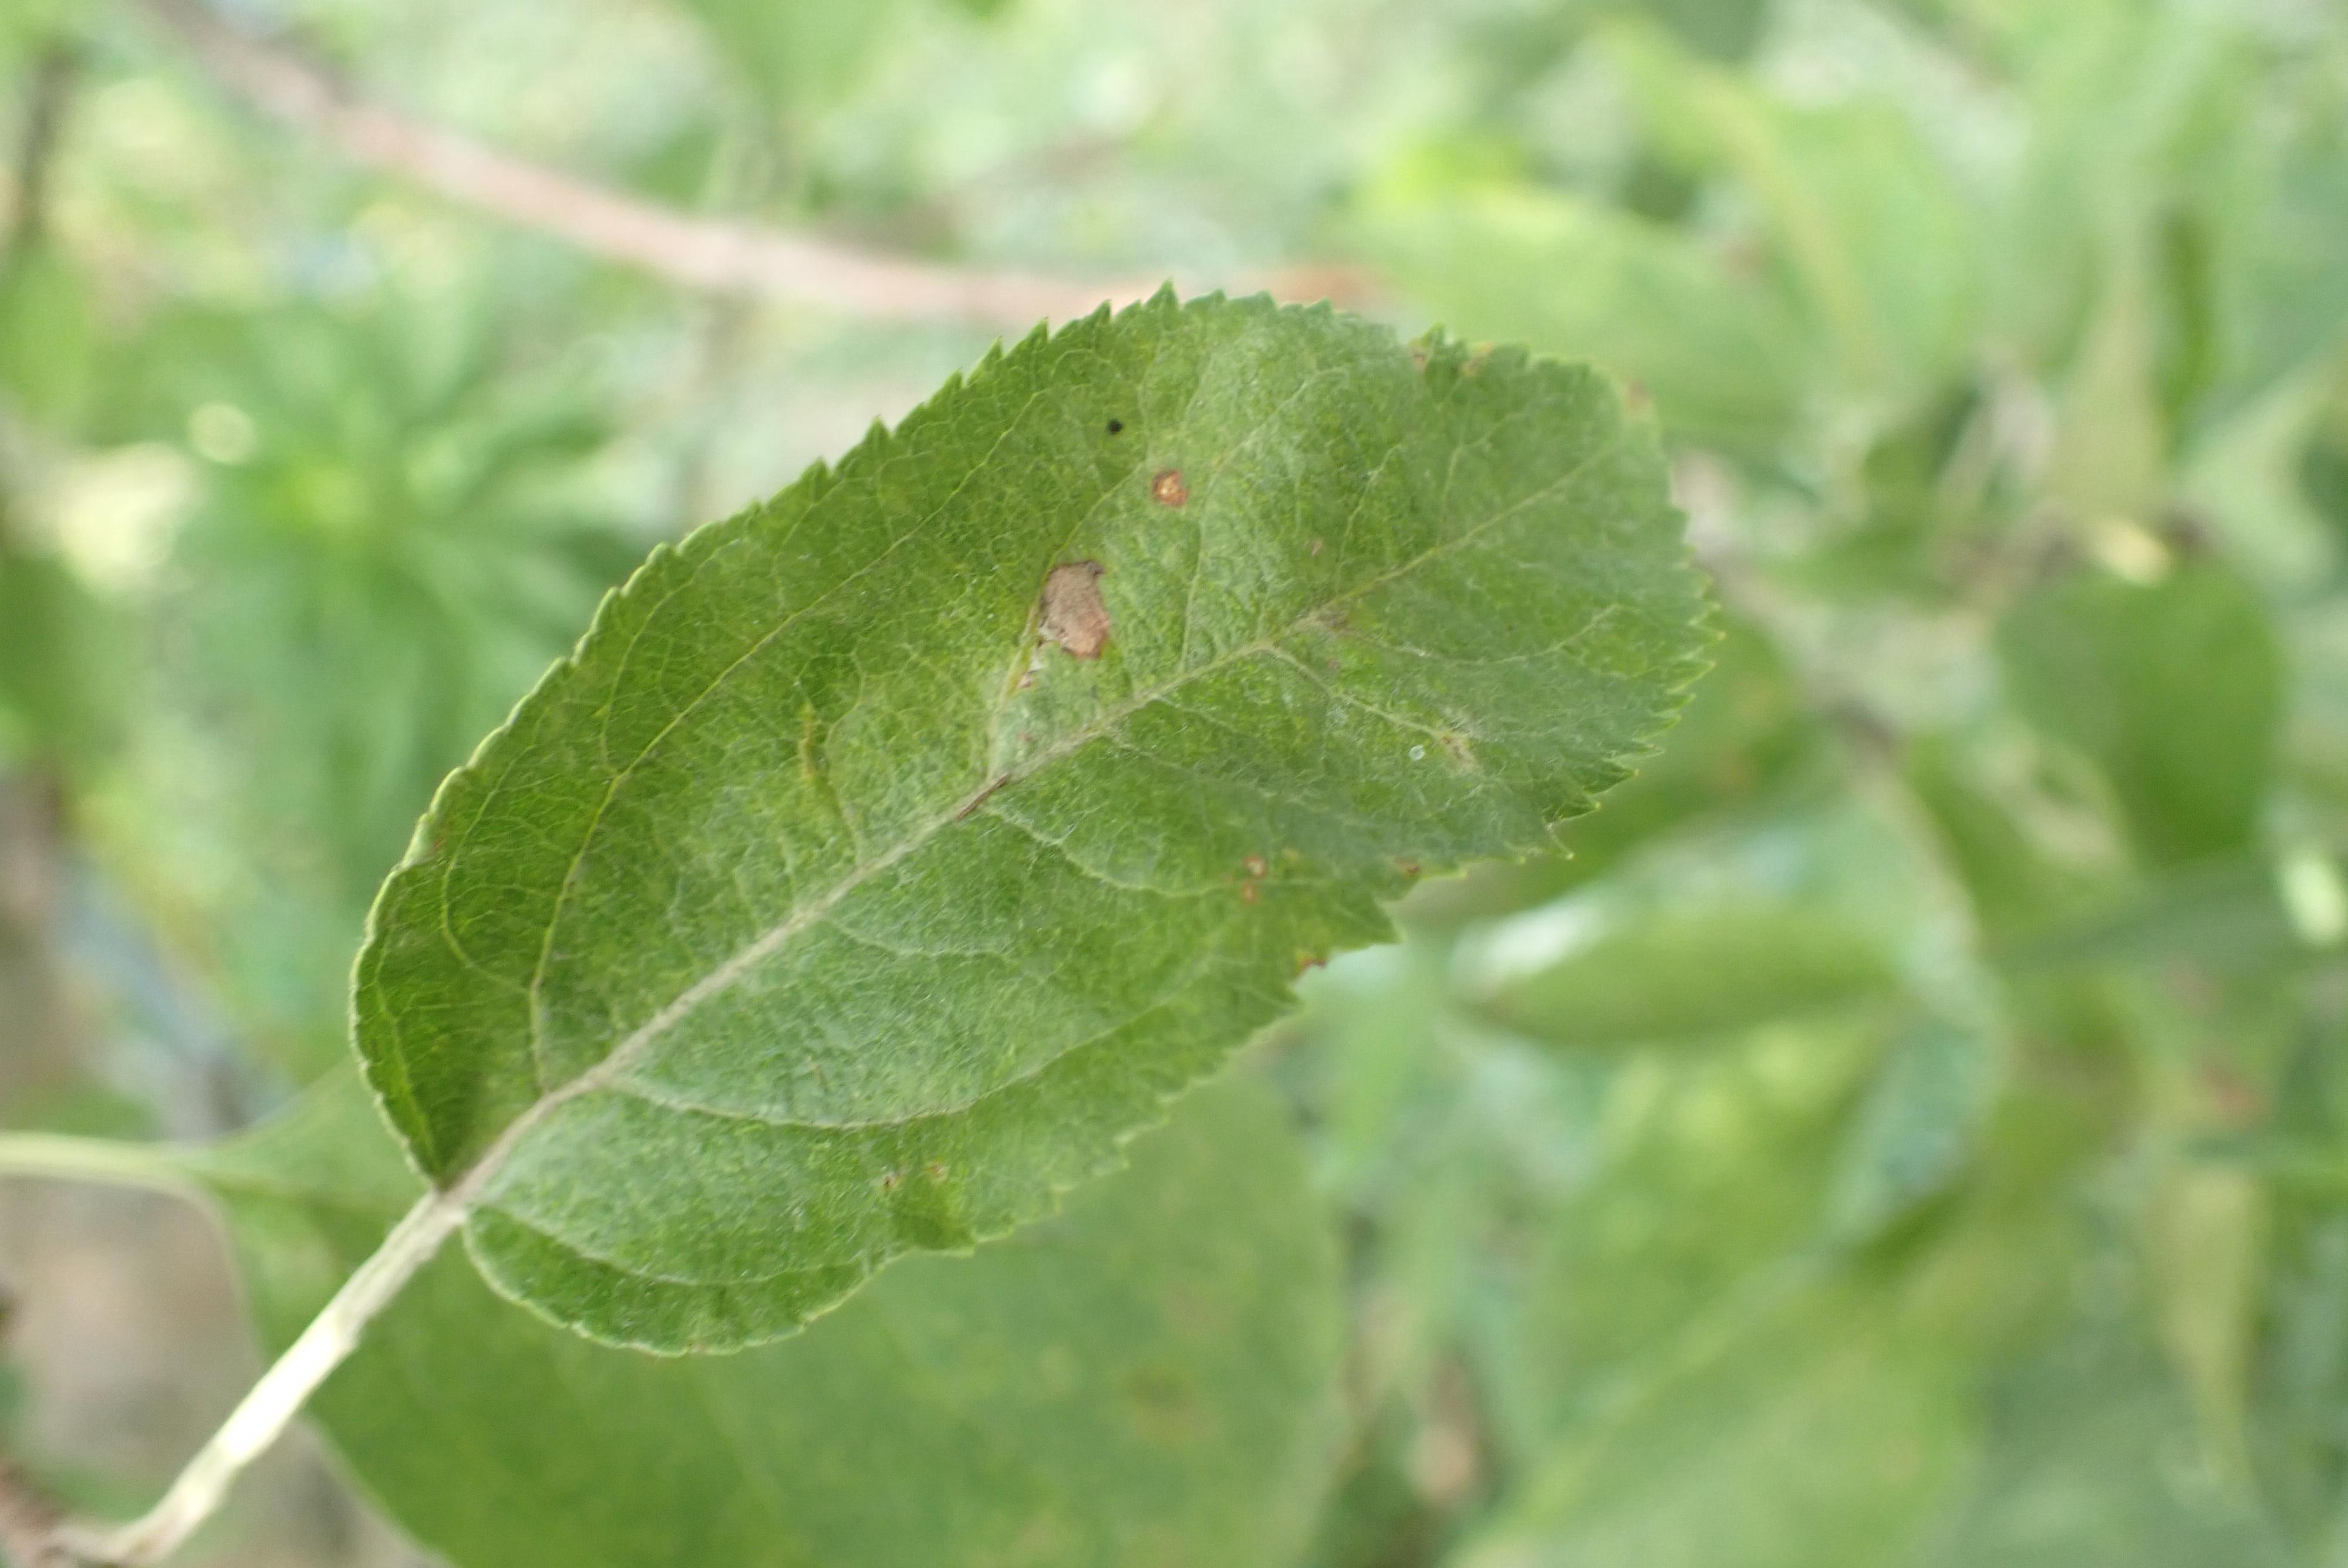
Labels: scab, frog_eye_leaf_spot